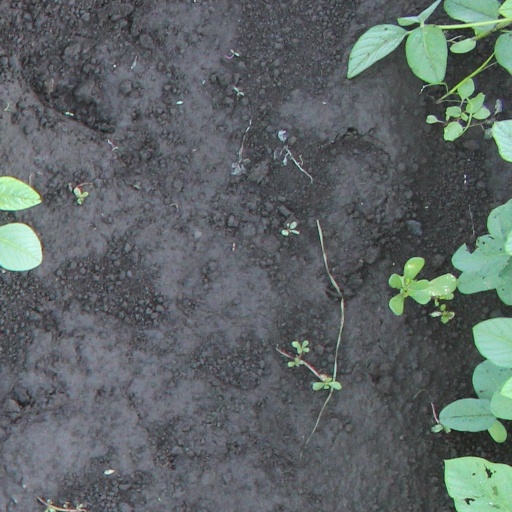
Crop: soybean